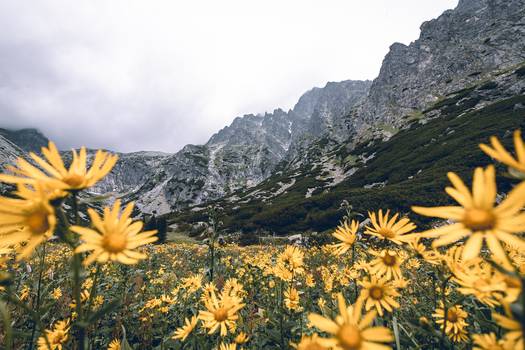
Label: No Watermark